Sasha Enters Life

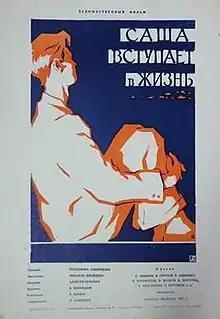

Sasha Enters Life is a 1957 remake of the 1956 film Tight Knot, a Soviet drama film directed by Mikhail Schweitzer. In 1988 the original film was restored under the original name, Tight Knot.